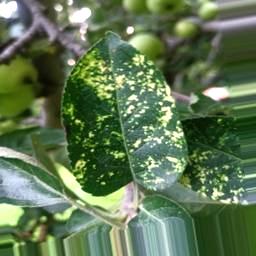
Label: Apple_Mosaic